If (magazine)

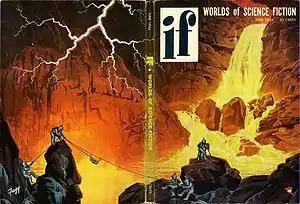
The June 1954 issue of "If", featuring a wraparound cover by Kenneth S. Fagg, titled "Lava Falls on Mercury"

The first issue of "If" was dated March 1952, with Fairman as editor; it featured stories by Richard Shaver, Raymond Palmer, and Howard Browne, all writers who were regulars of the Ziff-Davis magazines. By the time the third issue reached the news stands, the disappointing sales figures for the first issue were in, and Quinn decided to let Fairman go. Quinn persevered with himself as editor. His first issue was dated July 1952, and he continued as editor on the masthead for some years. Quinn brought in Ed Valigursky as the art editor; he designed striking covers, including some wraparound artwork—an unusual feature—which helped improve circulation. Quinn began searching for a replacement editor: writer Lester del Rey turned down the job (a decision he is reported to have later regretted), but Quinn was able to engage Larry T. Shaw, an active science fiction fan who had sold a few stories. Shaw joined in May 1953 as associate editor and soon began writing editorials (beginning with the September 1953 issue) and assisting with story selection. The magazine's quality quickly improved and soon Quinn felt able to switch to a monthly schedule, instead of bimonthly. Shaw left after only a year, and Quinn resumed full editorial responsibilities.